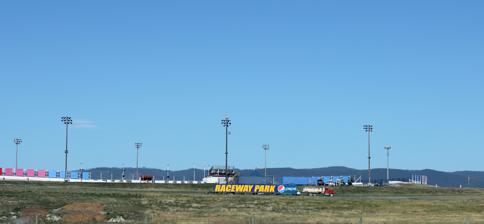
Building: Montana Raceway Park
Country: United States of America
Year built: 1991
Former racetrack Montana Raceway Park Exterior for Montana Raceway Park from U.S. Route 93 in 2013 Location U.S. Route 93 north of Kalispell, Montana Opened 1991 Closed 2020 Former names Raceway Park Kalispell Raceway Park Flathead Valley Raceway Park Major events Montana 200 ( Super Late Models ), ARCA Menards Series West , NASCAR K&N Pro Series West Surface paved Length 0.25 miles (0.40 km) Montana Raceway Park is a closed motorsports facility located near Kalispell, Montana , in the state's Flathead Valley region. It features a 1/4-mile-long high-banked oval track paved with asphalt . Seating at the facility accommodates 4,000 spectators and parking areas can stage more than 100 race teams. The track announced in March 2020 that it would close for the entire 2020 season. In May 2020, the track announced that it would close permanently due to "constant vandalism, declining fan bases and support." History The racetrack opened on May 1, 1991, as Raceway Park . During its first year, the facility also carried the names Kalispell Raceway Park and Flathead Valley Raceway Park . Weekly auto races and specialty events are currently the main uses for the facility. Drivers from the northwestern United States and Canada travel to Montana Raceway Park for the annual Coors Light Montana 200, a racing event hosted by the racetrack each year since the track opened. Typically, a field of approximately 40–50 drivers competes for the 24 positions available in the race, which has yielded more than $50,000 in prize money during past years. Other racing at the track includes the NASCAR K&N Pro Series West , Canadian Super Truck Racing Series and local divisions of Super Late Models , Super Stocks , Bombers, Hobby Stocks, Hornets, Legends , and Bandoleros . Beyond racing, the facility hosts other sports competitions and music performances. Foghat , Blue Öyster Cult , Eddie Money , and Alice Cooper have entertained crowds at the racetrack. Charlotte Motor Speedway and racetrack manager Humpy Wheeler presented their 2007 Promoter of the Year award to the staff and management of Montana Raceway Park. In March 2020, the track closed for the 2020 season due to the COVID-19 pandemic before releasing its schedule. The track released a statement in May 2020: "Through 30 years of racing as a cornerstone facility in the northwest there has been a lot of ups and downs. Today is the day where we announce that Montana Raceway Park will be closed permanently. This is not an easy decision like any decision where we know there will be heavy hearts but for the past few years there has been constant vandalism, declining fan bases and support. The COVID-19 crisis which has forced us to close our doors for the season will have an unsurvivable economic impact forcing our hand." References